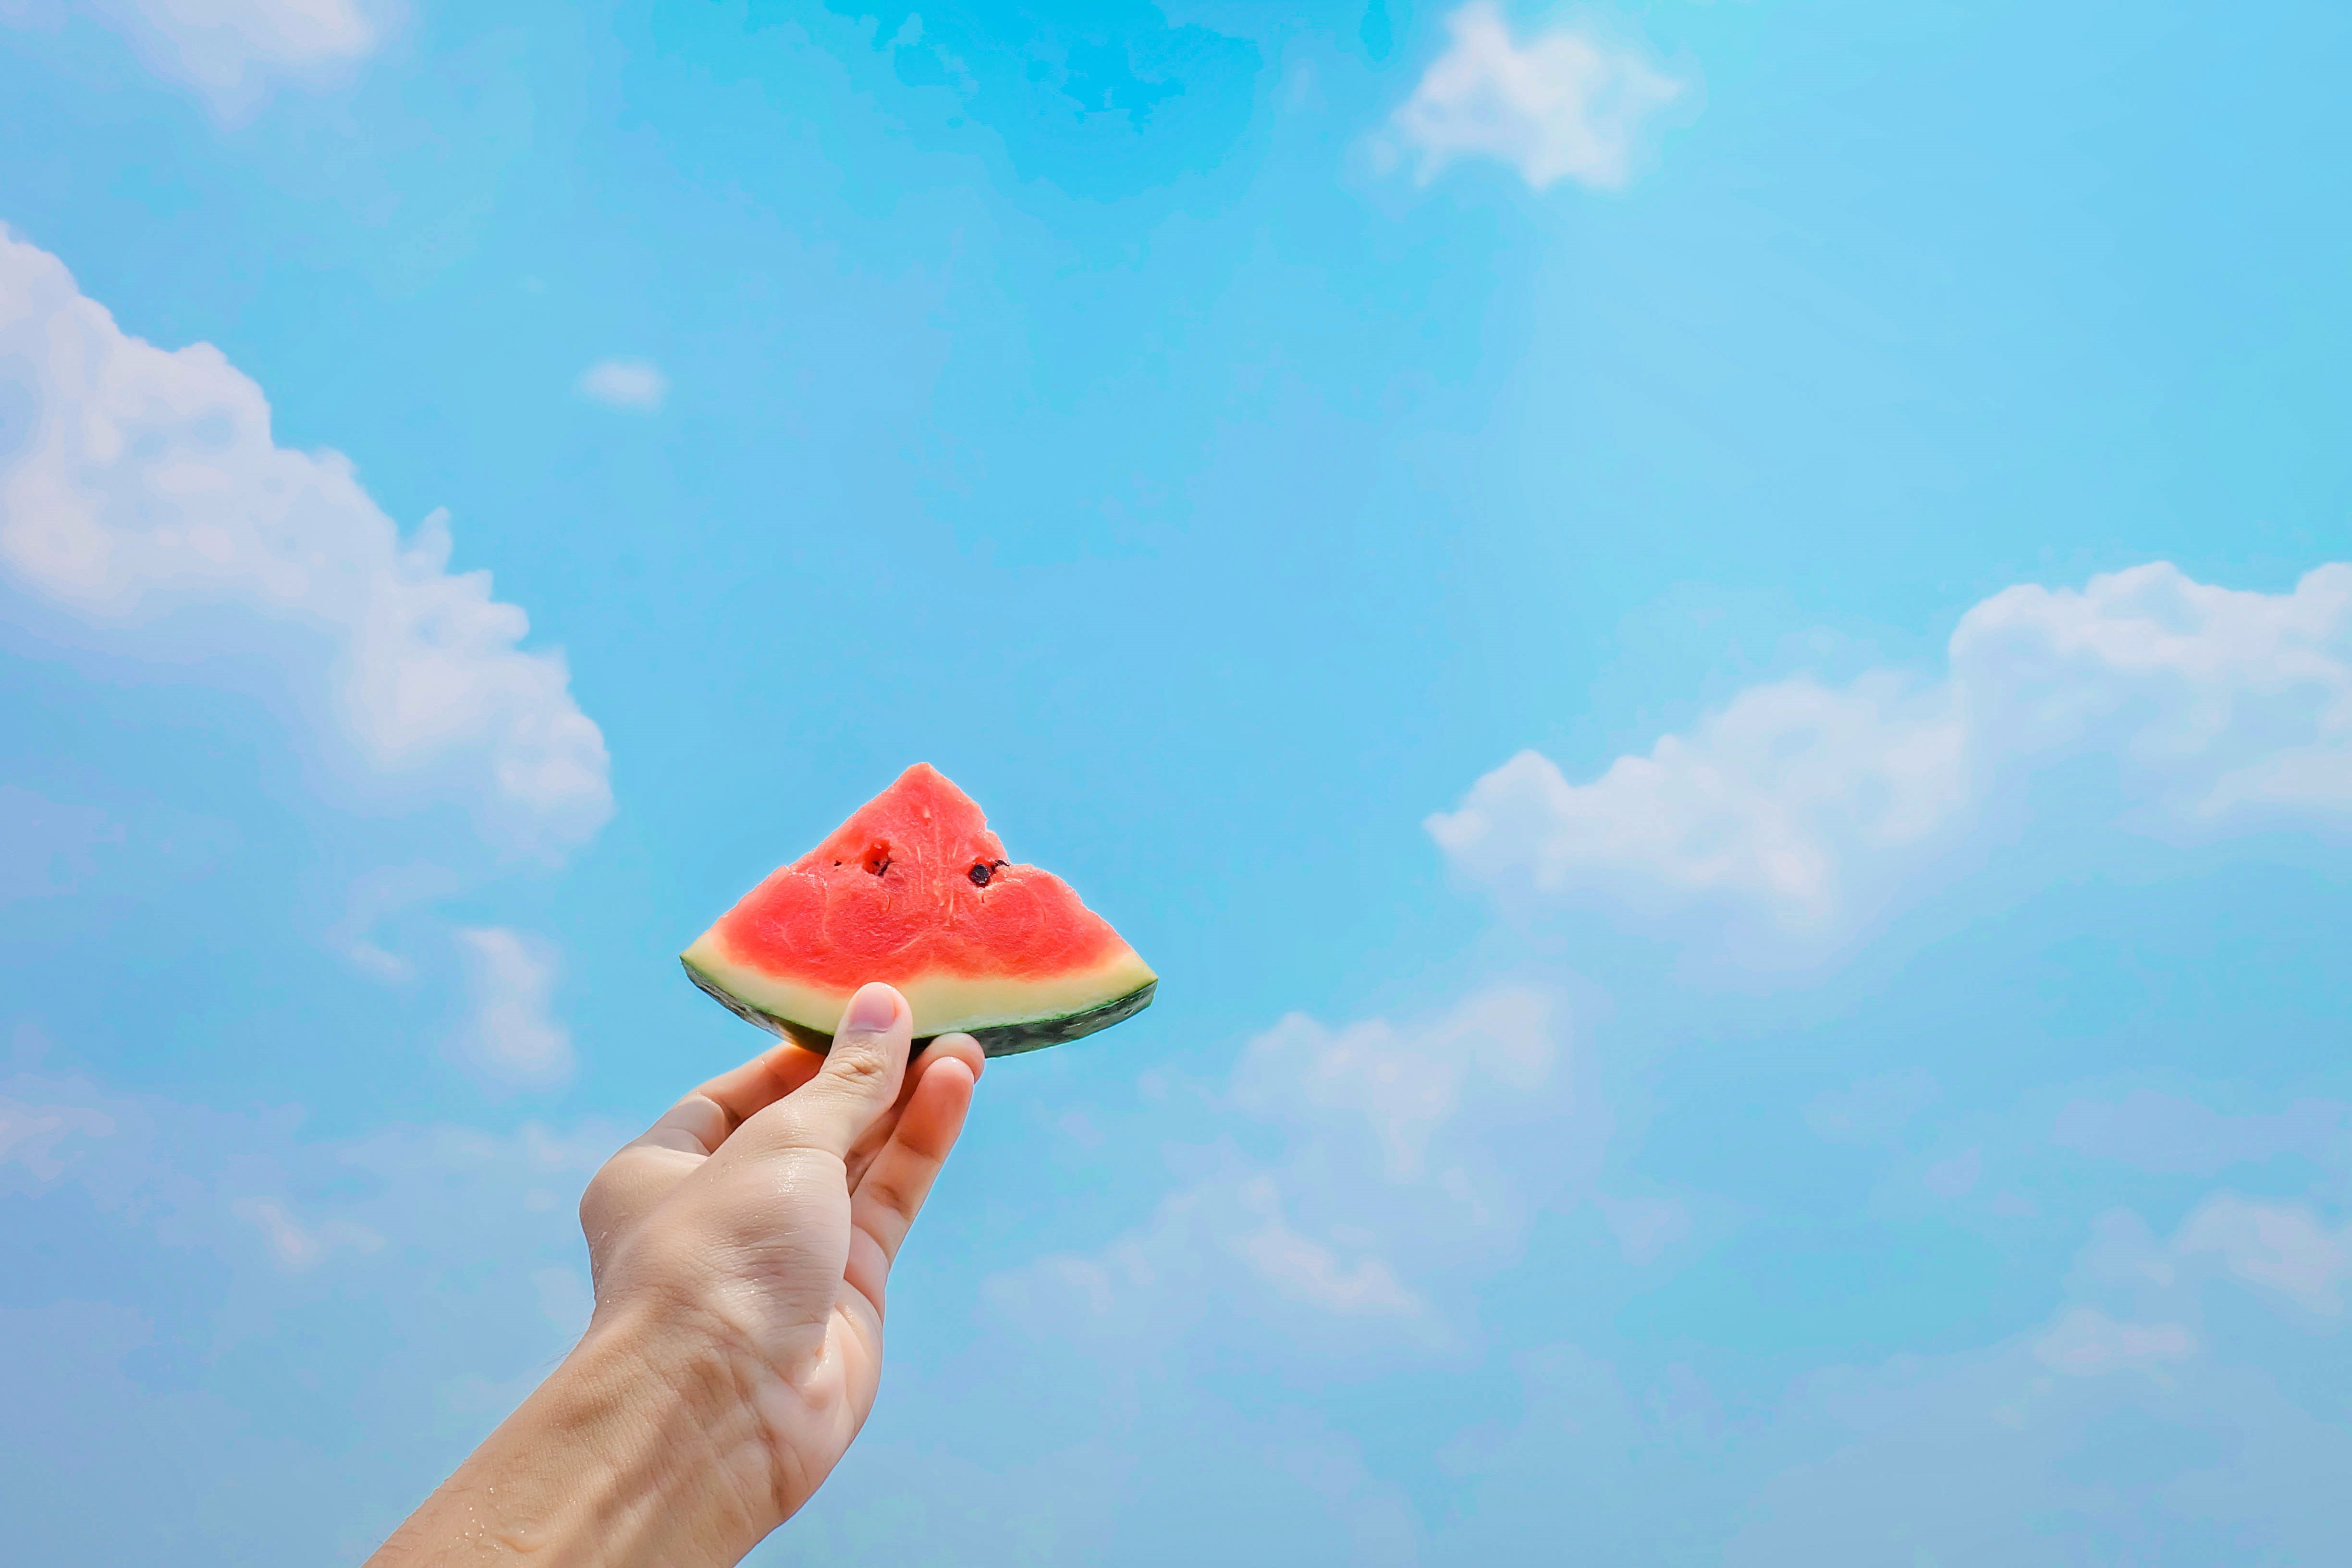
hand, cloud, sky, flower, blue, toy, windsports, kite sports